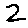
Label: 2